Florida Film Critics Circle Awards 2019

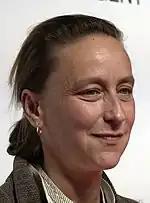
Céline Sciamma, Best Director winner

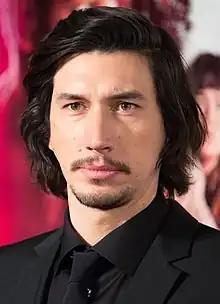
Adam Driver, Best Actor winner

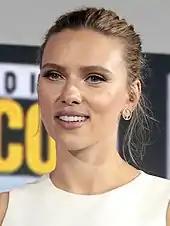
Scarlett Johansson, Best Actress winner

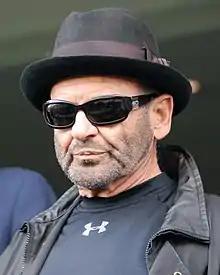
Joe Pesci, Best Supporting Actor winner

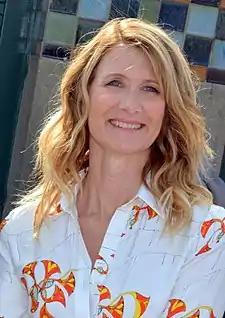
Laura Dern, Best Supporting Actress winner

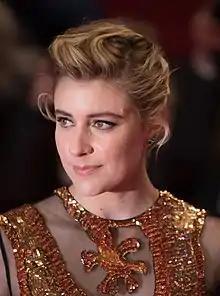
Greta Gerwig, Best Adapted Screenplay winner

Winners are listed at the top of each list in bold, while the runner-ups for each category are listed under them.